Margareta Slots

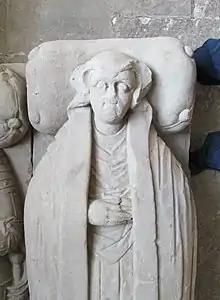
Slots as shown on her grave monument in Vada Church near Vallentuna

Margareta Slots or Margareta Cabiljau (died 1669) was the royal mistress of king Gustav II Adolf of Sweden and the mother of his illegitimate son Gustav of Vasaborg.